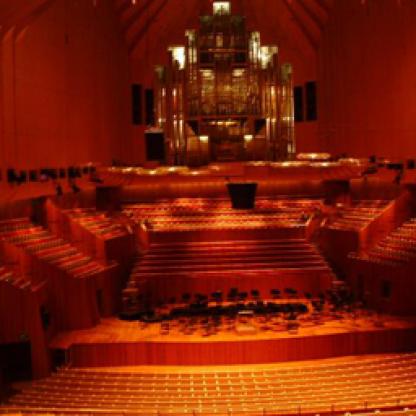
Scene: Indoor